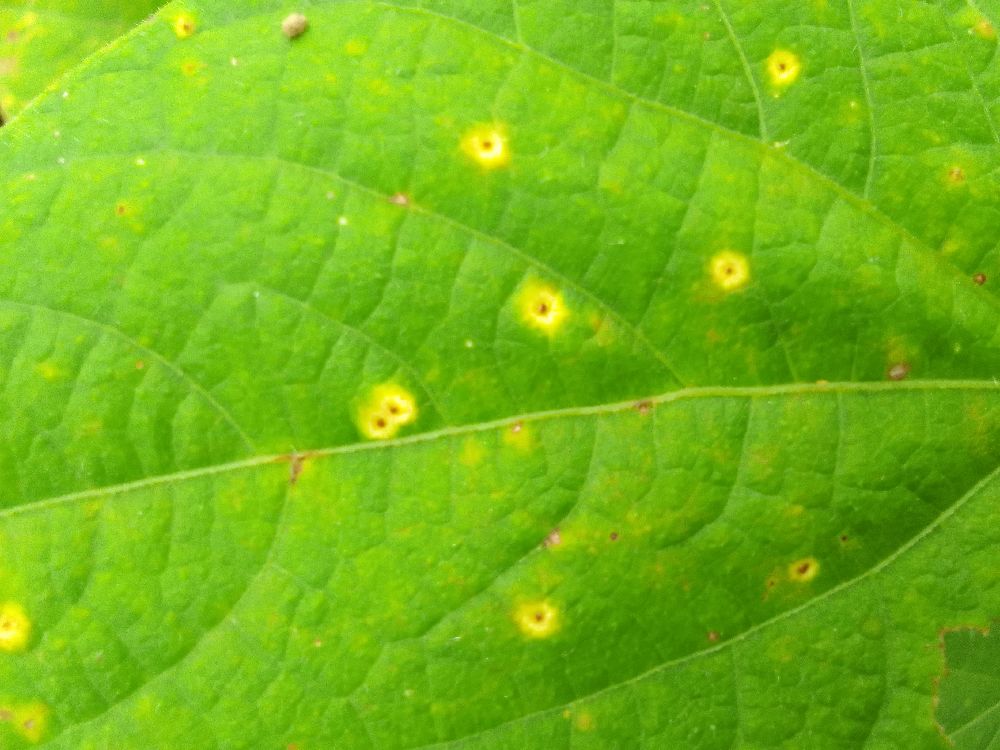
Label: rust